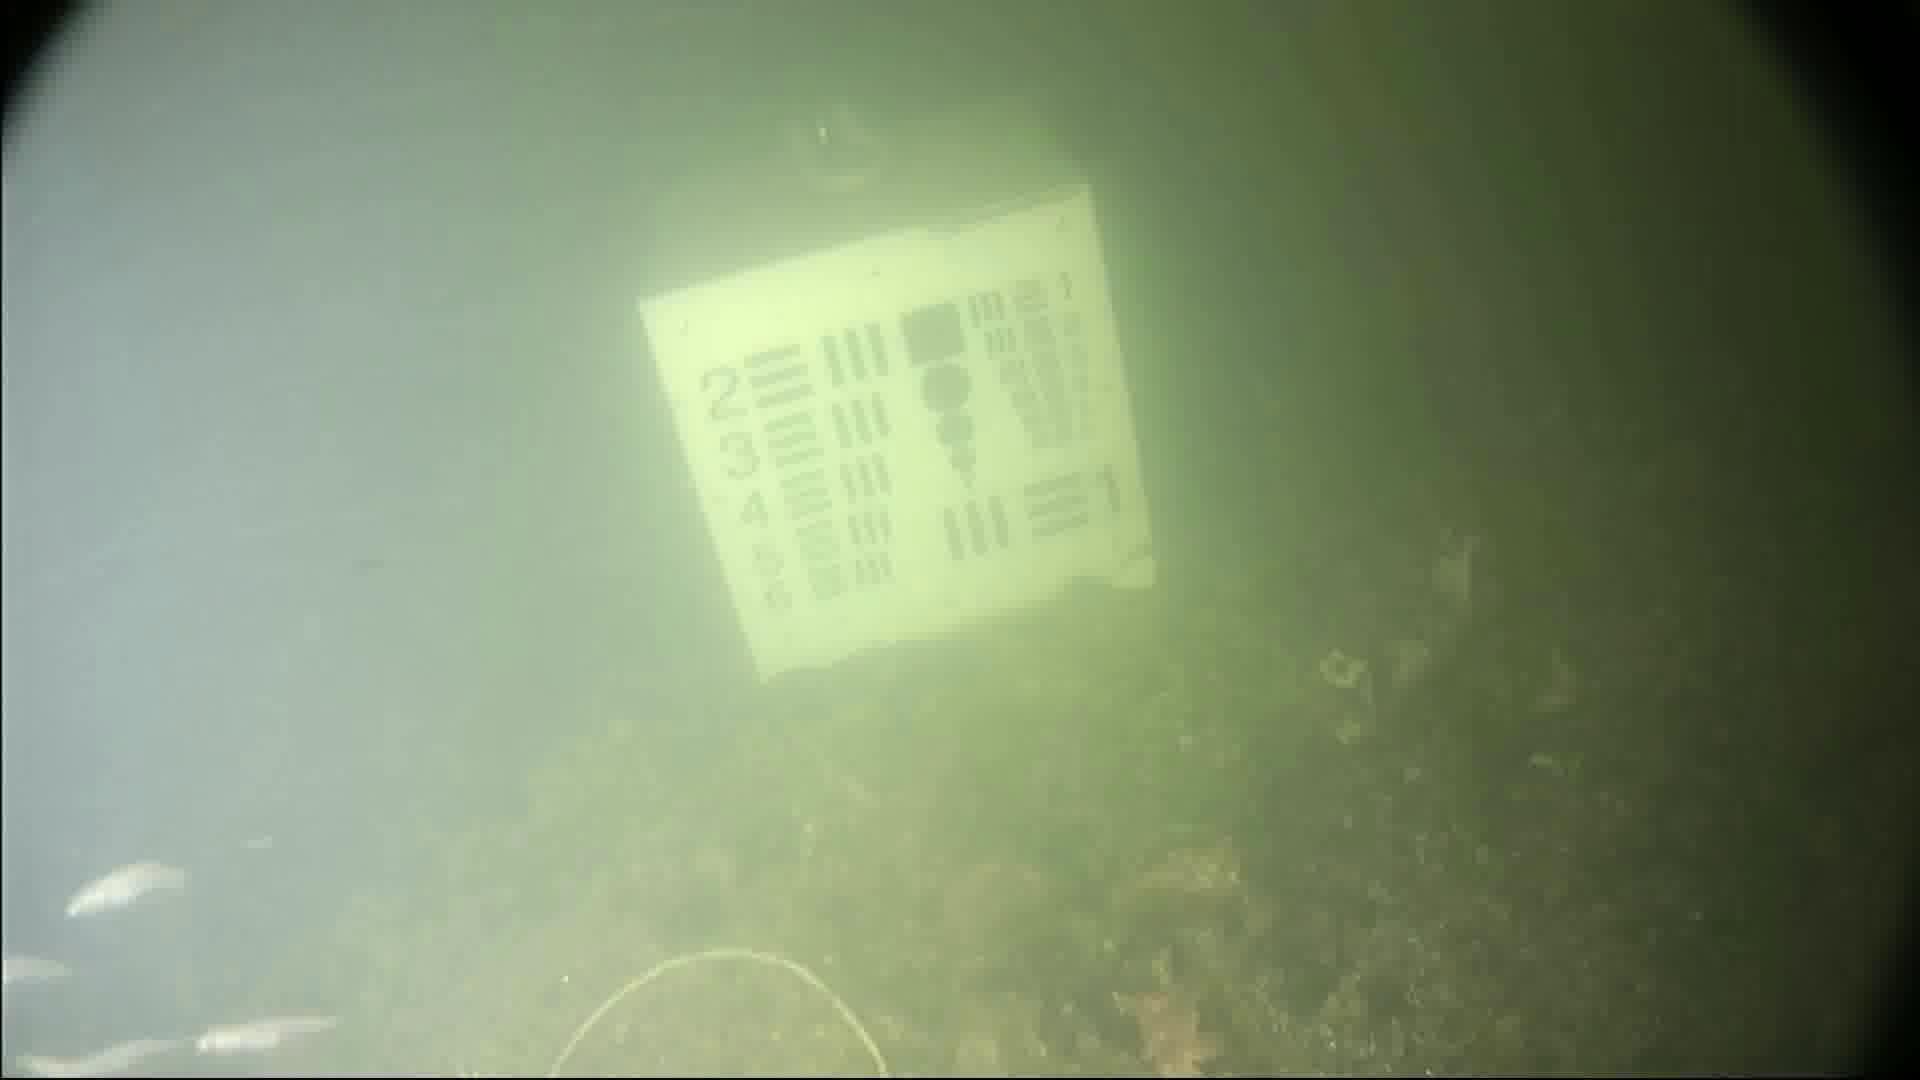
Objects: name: small_fish